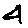
Label: 4